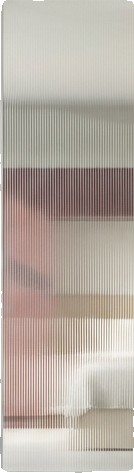
Surface category: cladding